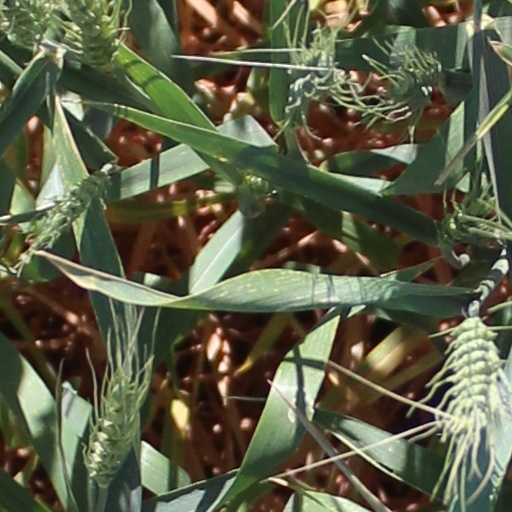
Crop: wheat